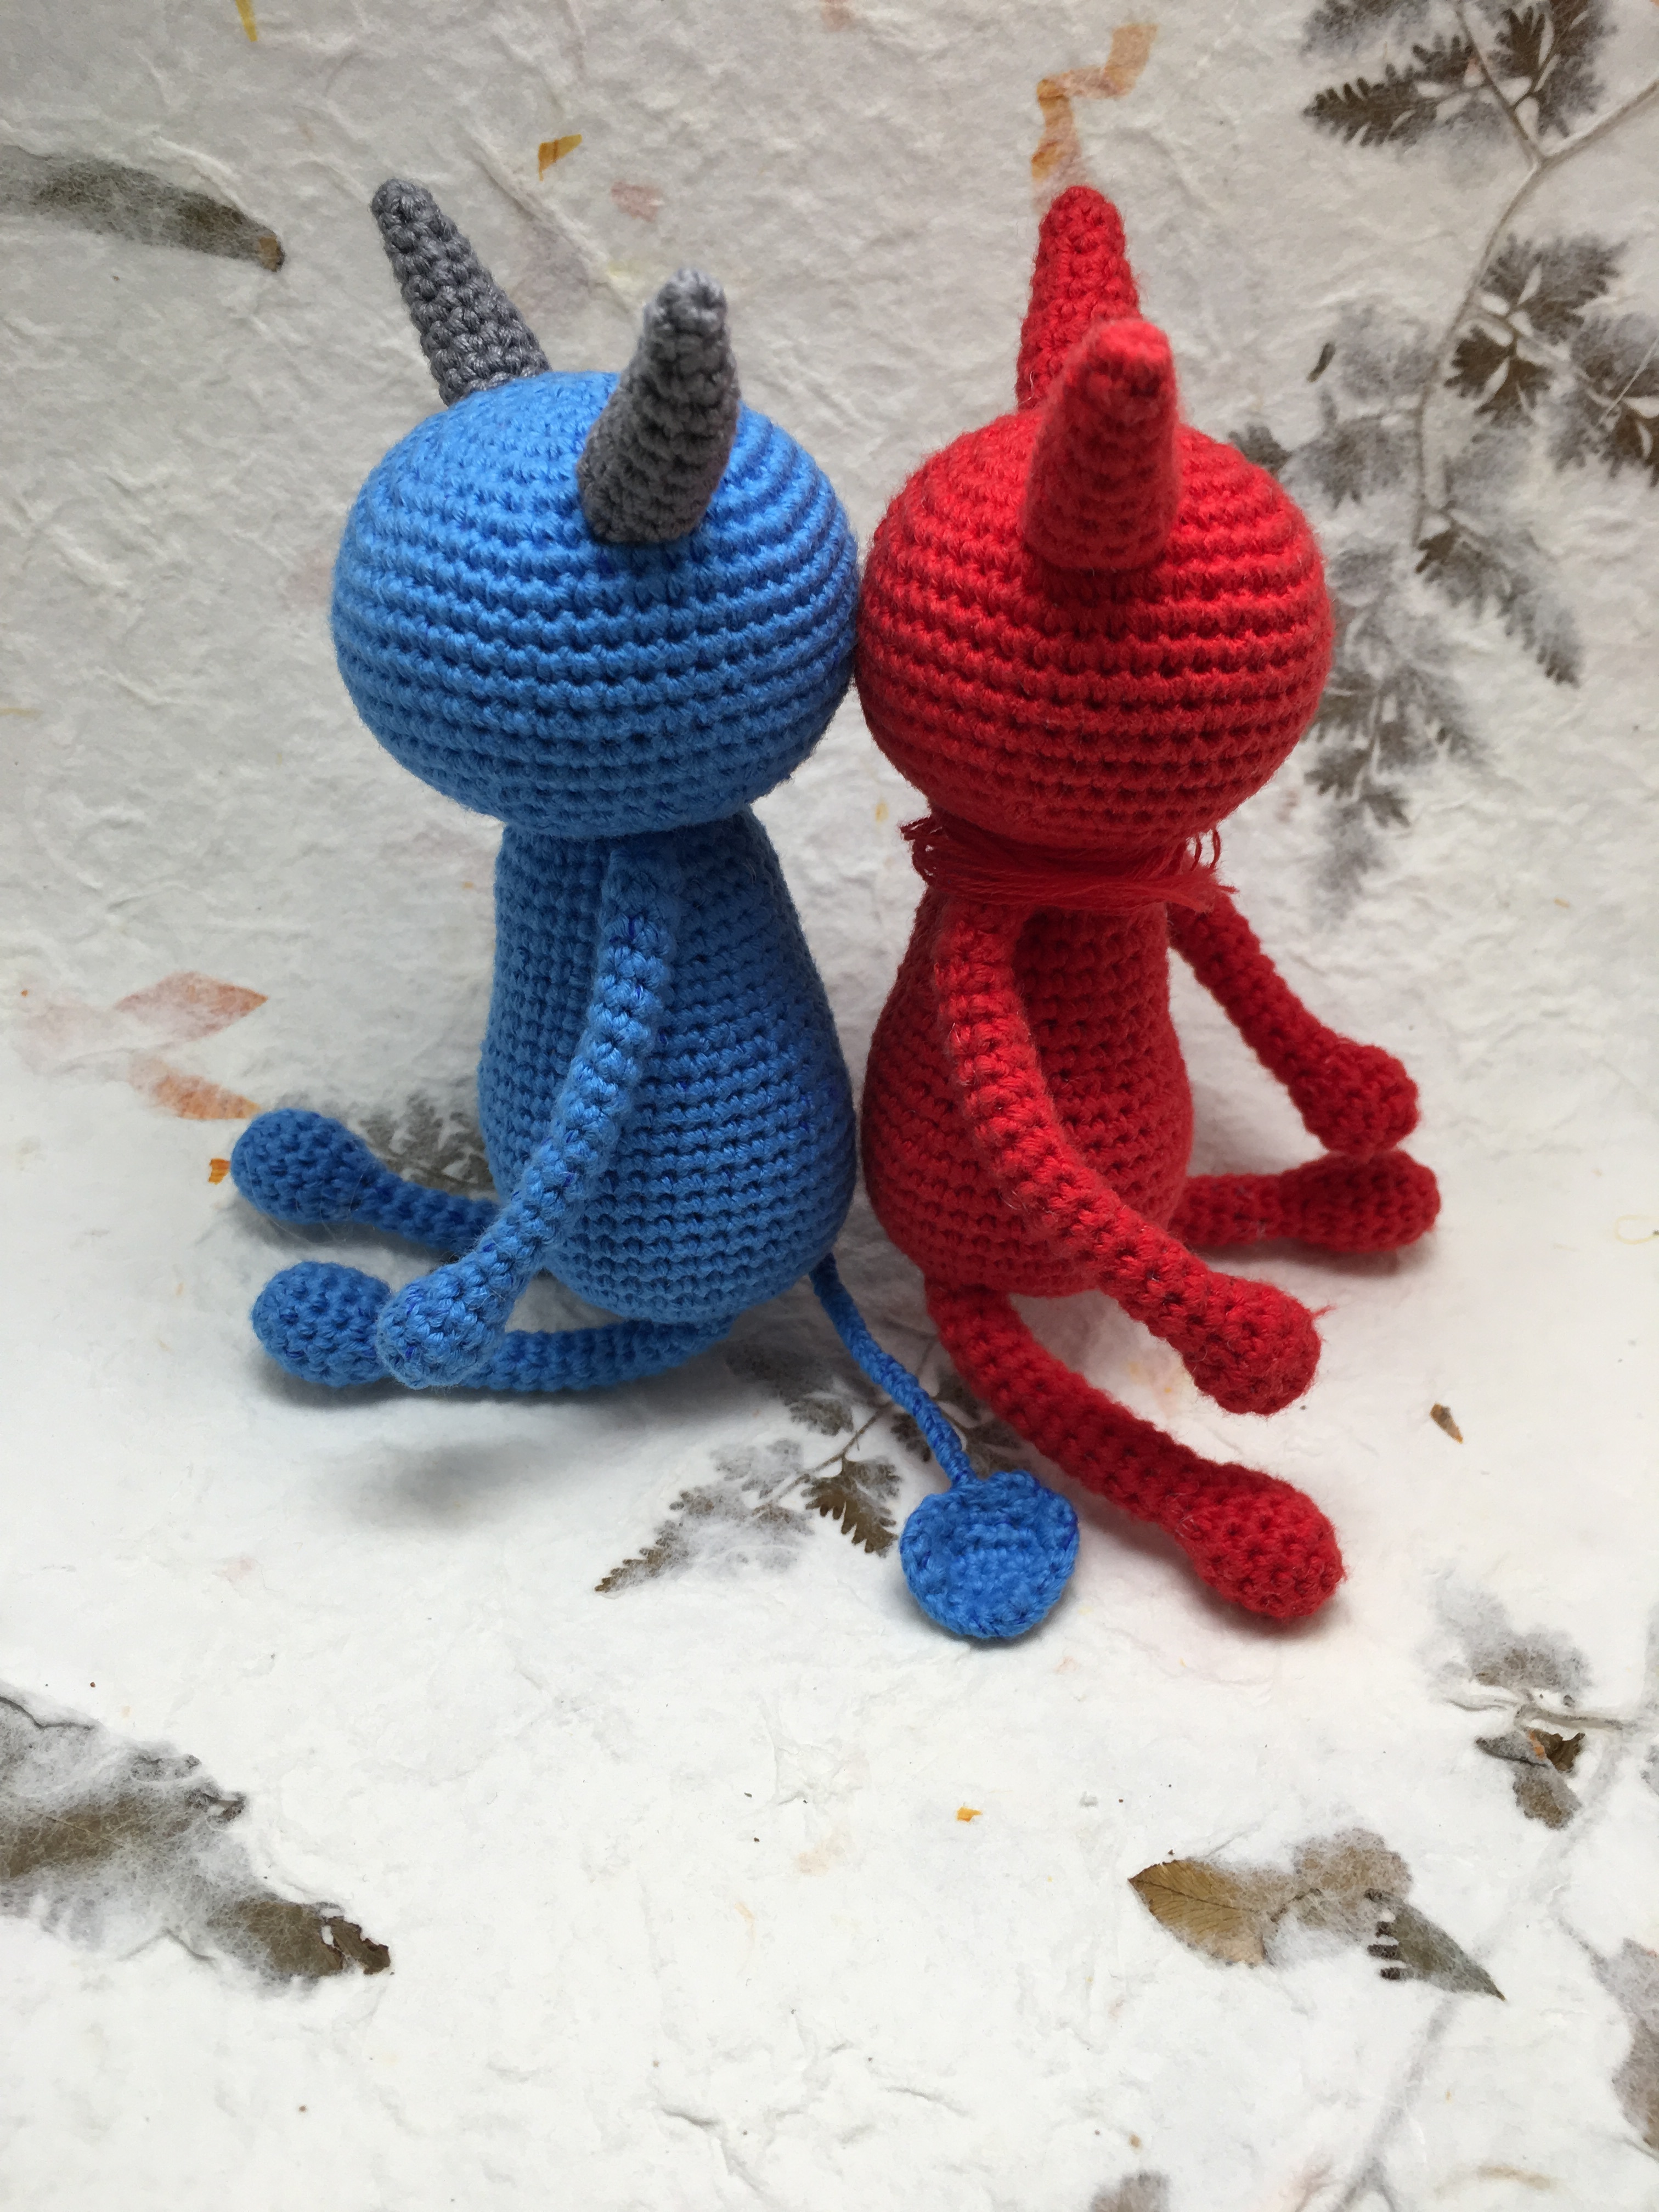
snow, winter, red, blue, crochet, knitting, art, snowman